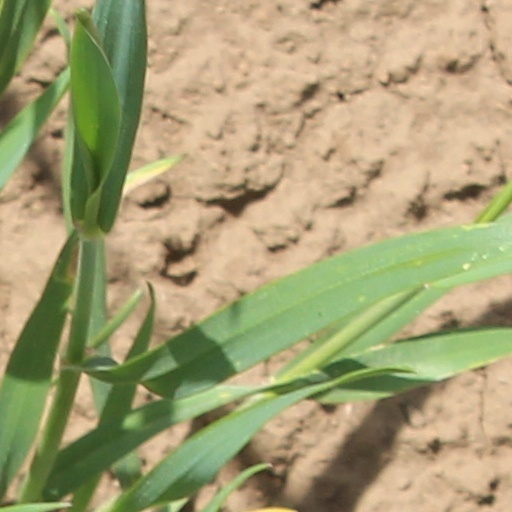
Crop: wheat